Yasuo Kuniyoshi

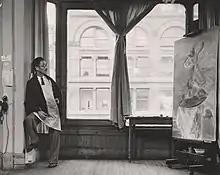
Kuniyoshi working on his painting "Upside Down Table and Mask" in his studio near Union Square at 30 East Fourteenth Street in New York City

Kuniyoshi was also known for his still-life paintings of common objects, and figurative subjects like female circus performers and nudes. Throughout Kuniyoshi's career he had frequent changes in his technique and subject matter. In the 1920s, Kuniyoshi painted images that were more angular, somewhat Cubist in style and with a tilted plane that allowed him to paint the most detail for each object in his paintings. Kuniyoshi's application of Cubism's angularity can be seen in his painting titled "Little Joe with Cow" (1923). In these early paintings, Kuniyoshi was painting from a combination of his memory and imagination, which is a Japanese mode of thinking about painting. Instead of painting from life, as in Western painting, traditional Japanese painters typically paint their ideal image of a particular subject. Kuniyoshi combined this with Western painting in the way he applies the bold colors in oil on canvas; in Japan, traditional painters use ink on either silk or rice paper. These early paintings are the precursors to his mature style that we see in the 1930s.